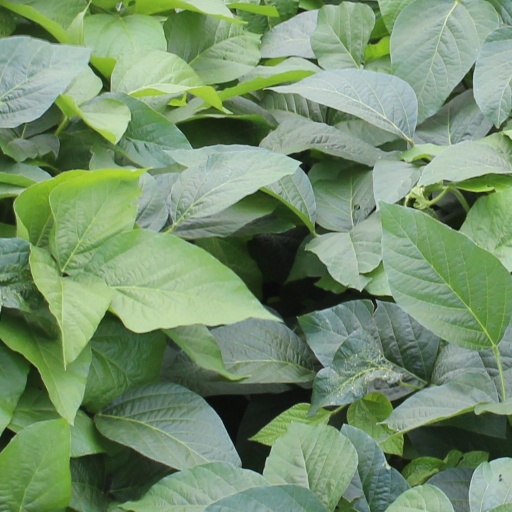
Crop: soybean